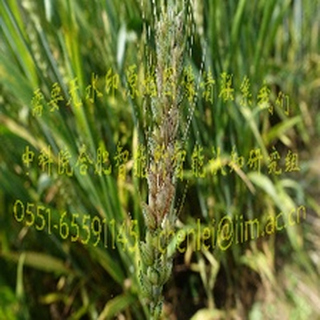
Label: wheat_fusarium_head_blight